Todd Kidd

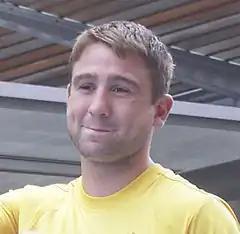
Todd Kidd

Todd Alan Kidd (born 15 April 1985) is an Australian amateur boxer best known to qualify for the Olympics 2008 at light welterweight.